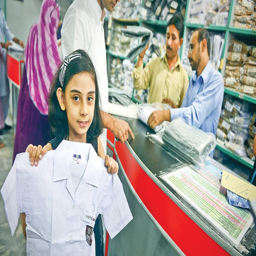
does the new uniform fit to size ?